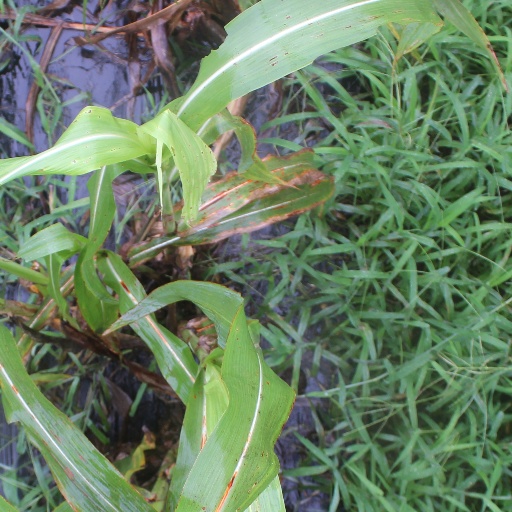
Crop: sorghum